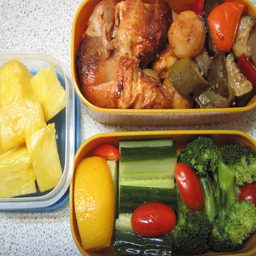
Three plastic containers filled with different foods on a table.
Containers of food are shown on a surface.
Three small trays of meat, veggies, and fruit.
Various foods sit in bowls on a table
The meal includes roasted vegetables, pineapple chunks and raw vegetables.